Georg Moller

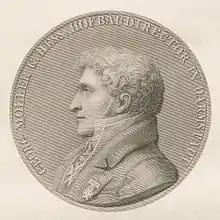
Georg Moller, prior to 1852

Georg Moller (21 January 1784 – 13 March 1852) was an architect and a town planner who worked in the South of Germany, mostly in the region today known as Hessen.